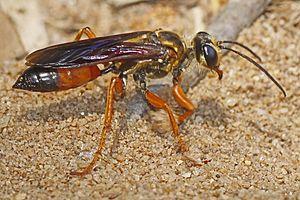
Sphex est un genre d'insectes hyménoptères de la famille des sphécidés. Ce sont des guêpes solitaires et fouisseuses. Sphex flavipennis en est l'espèce-type.